Gilson Gênio

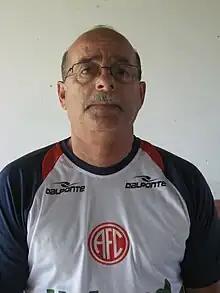
Gilson Wilson Francisco

Gilson Wilson Francisco (20 June 1957 – 28 May 2017) was a Brazilian football player and manager.